Catherine McGuinness

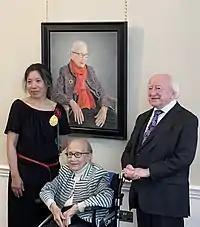
Miseon Lee, Catherine McGuinness, President Michael D. Higgins in 2022.

In July 2022 a portrait of her by Miseon Lee was unveiled at the National Gallery of Ireland. The portrait was presented to the Gallery by Tara Doyle, chair of Matheson